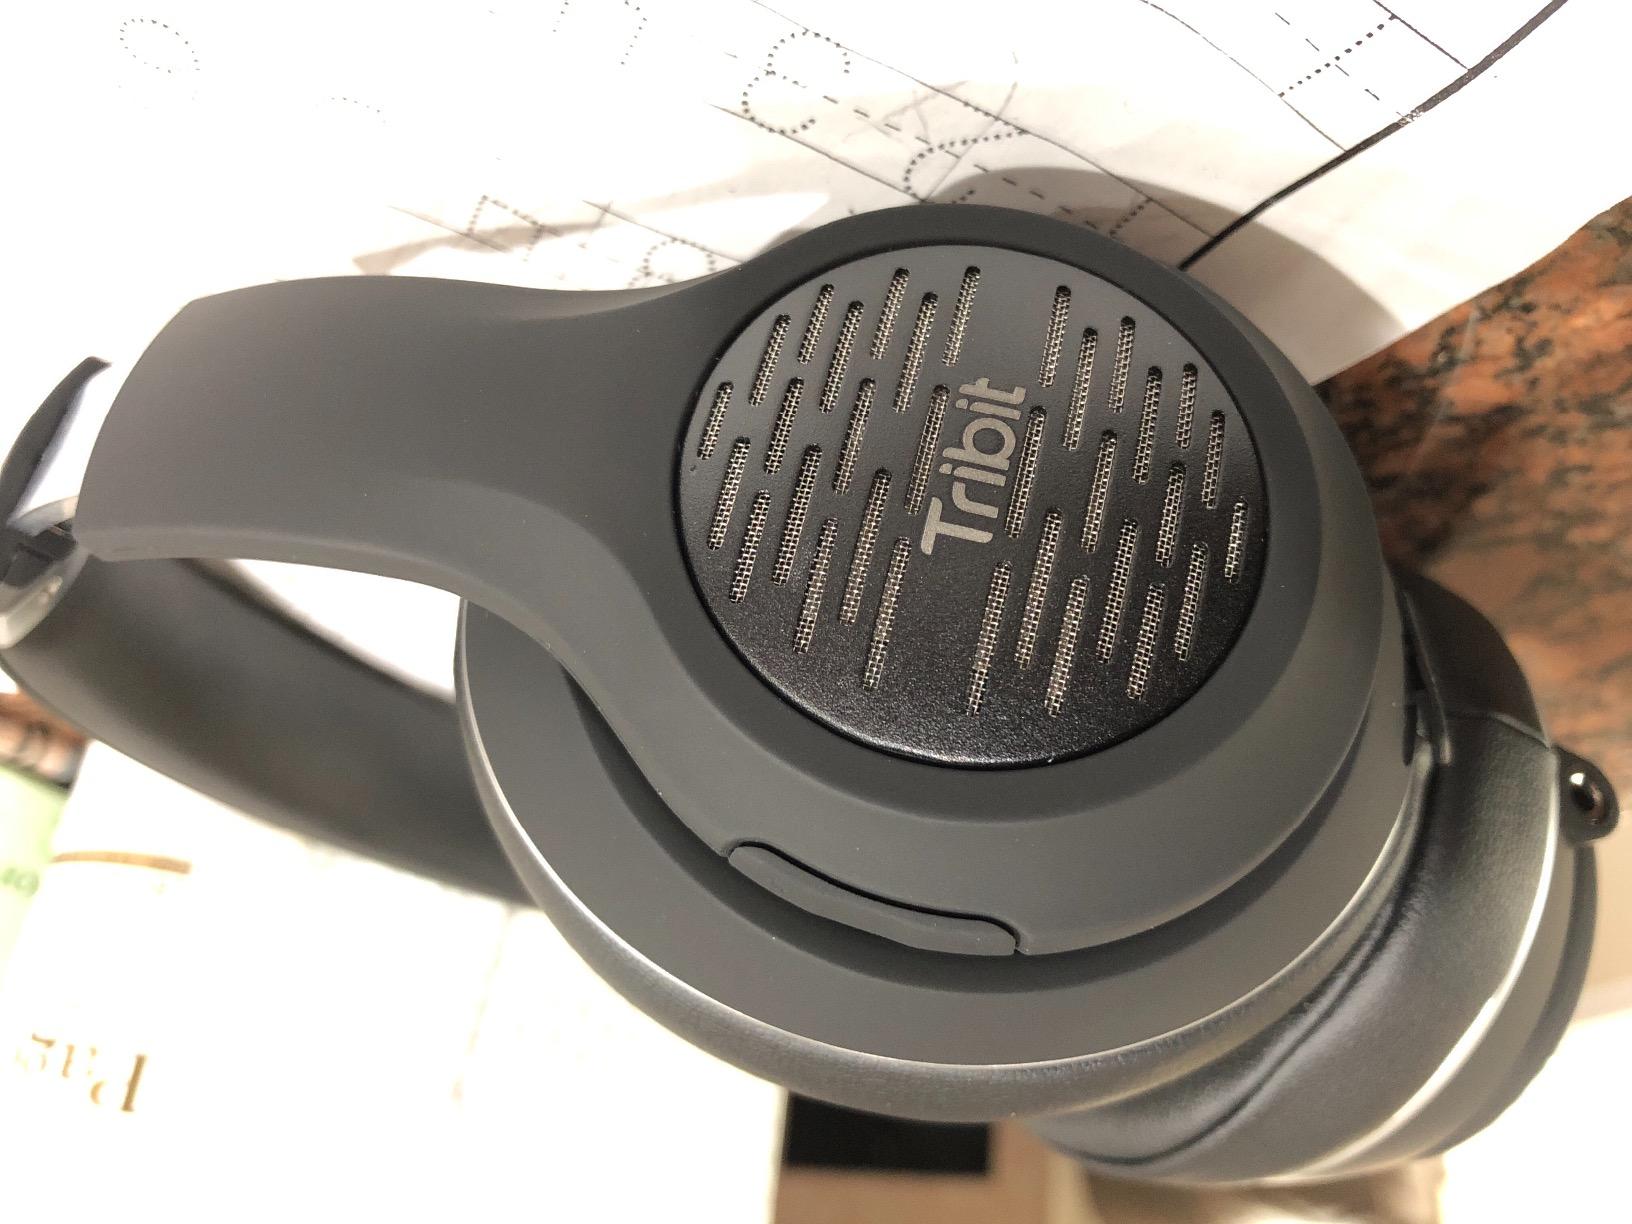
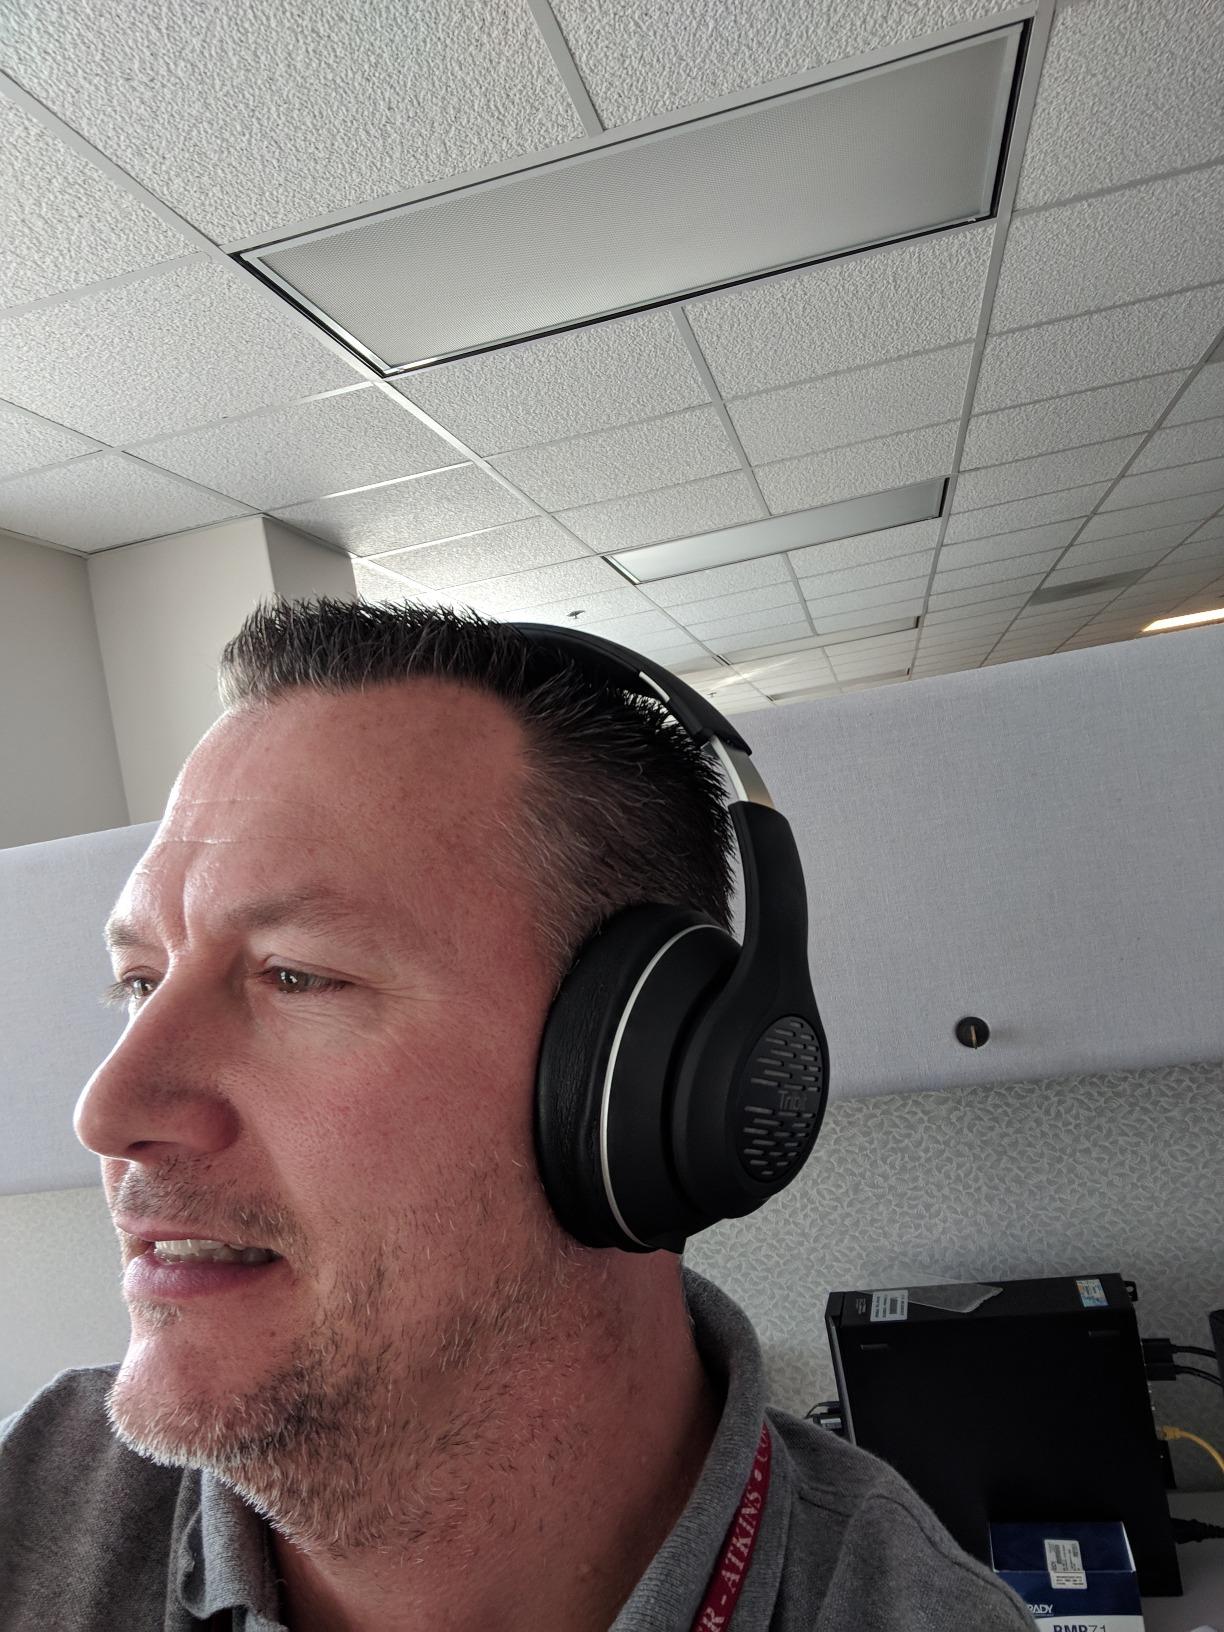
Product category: headphones
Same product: yes